Priyamaanavale

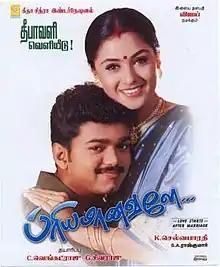
Poster

Priyamaanavale is a 2000 Indian Tamil-language romantic drama film directed by K. Selva Bharathy. The film stars Vijay and Simran in the lead roles with S. P. Balasubrahmanyam, Vivek and Radhika Chaudhari in supporting roles. It revolves around a working woman in a struggling family marrying a billionaire for the upbringing of her poor family and the distress she receives from her NRI husband with non-Indian cultural shades but later realises about the importance of Indian culture and marriage and then becomes a loving and caring husband. This film is the Tamil remake of the 1996 Telugu film "Pavitra Bandham", with SPB reprising his role from the original.